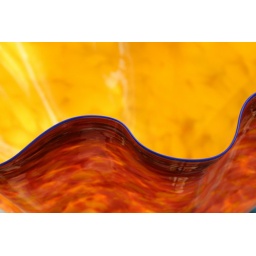
detail of yellow bowl interior. 'Gardens and Glass' exhibit by Dale Chihuly at the New York Botanical Garden.